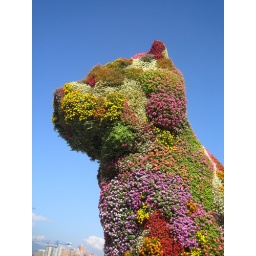
oh yes it is. The flower covered dog outside the Guggenheim in Bilbao. I loved it.